Achaemenid Empire

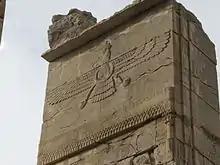
Bas-relief of Farvahar at Persepolis

The horses used by the Achaemenids for cavalry were often suited with scale armour, like most cavalry units. The riders often had the same armour as Infantry units, wicker shields, short spears, swords or large daggers, bow and arrow, and scale armour coats. The camel cavalry was different, because the camels and sometimes the riders, were provided little protection against enemies, yet when they were offered protection, they would have lances, swords, bow, arrow, and scale armour. The camel cavalry was first introduced into the Persian army by Cyrus the Great, at the Battle of Thymbra. The elephant was most likely introduced into the Persian army by Darius I after his conquest of the Indus Valley. Elephants may have been used in Greek campaigns by Darius and Xerxes I, but Greek accounts only mention 15 of them being used at the Battle of Gaugamela.